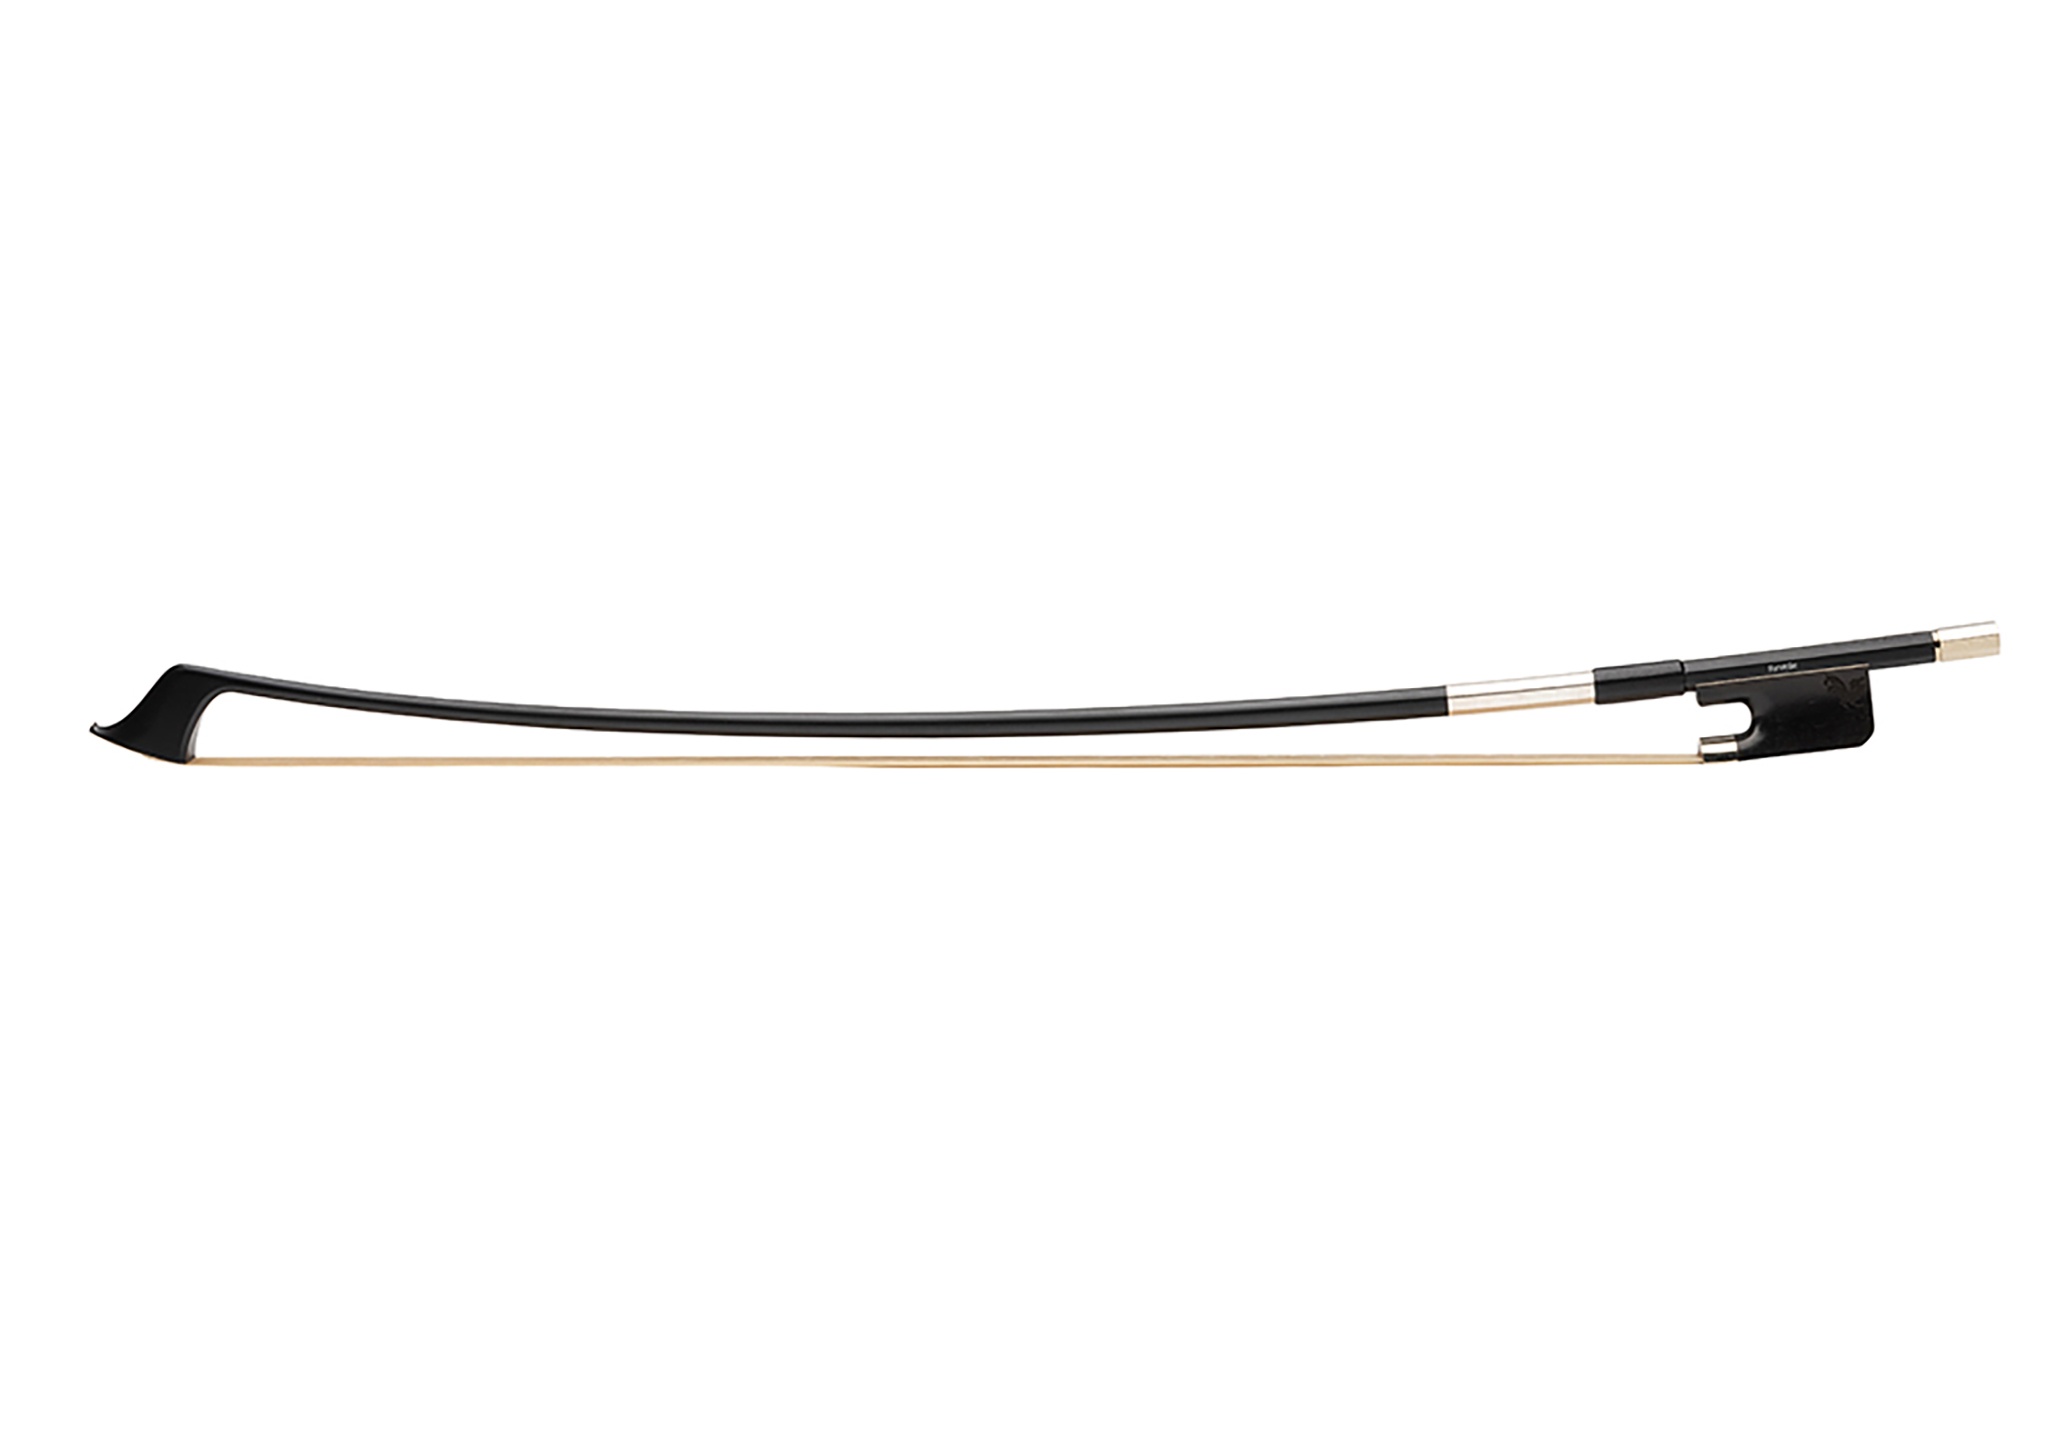
Raven Carbon Fiber Bass Bow
Matt black Carbon fiber. Tip: Nickel Branding: Ebony nickel frog, laser engraved Revelle rooster and red dot in bow screw Size: 4/4 Pitch: Lively carbon fiber core contributing to bow technique improvement, ideal step-up bow for advancing students (2nd to 4th year of study)
Brand: Revelle
Category: Arts & Entertainment > Hobbies & Creative Arts > Musical Instrument & Orchestra Accessories > String Instrument Accessories > Orchestral String Instrument Accessories > Orchestral String Instrument Bows